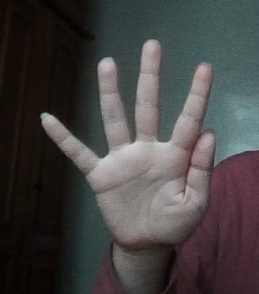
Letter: sheen